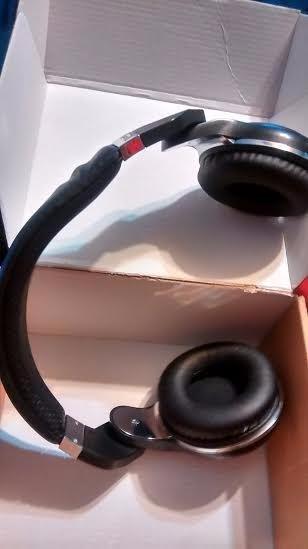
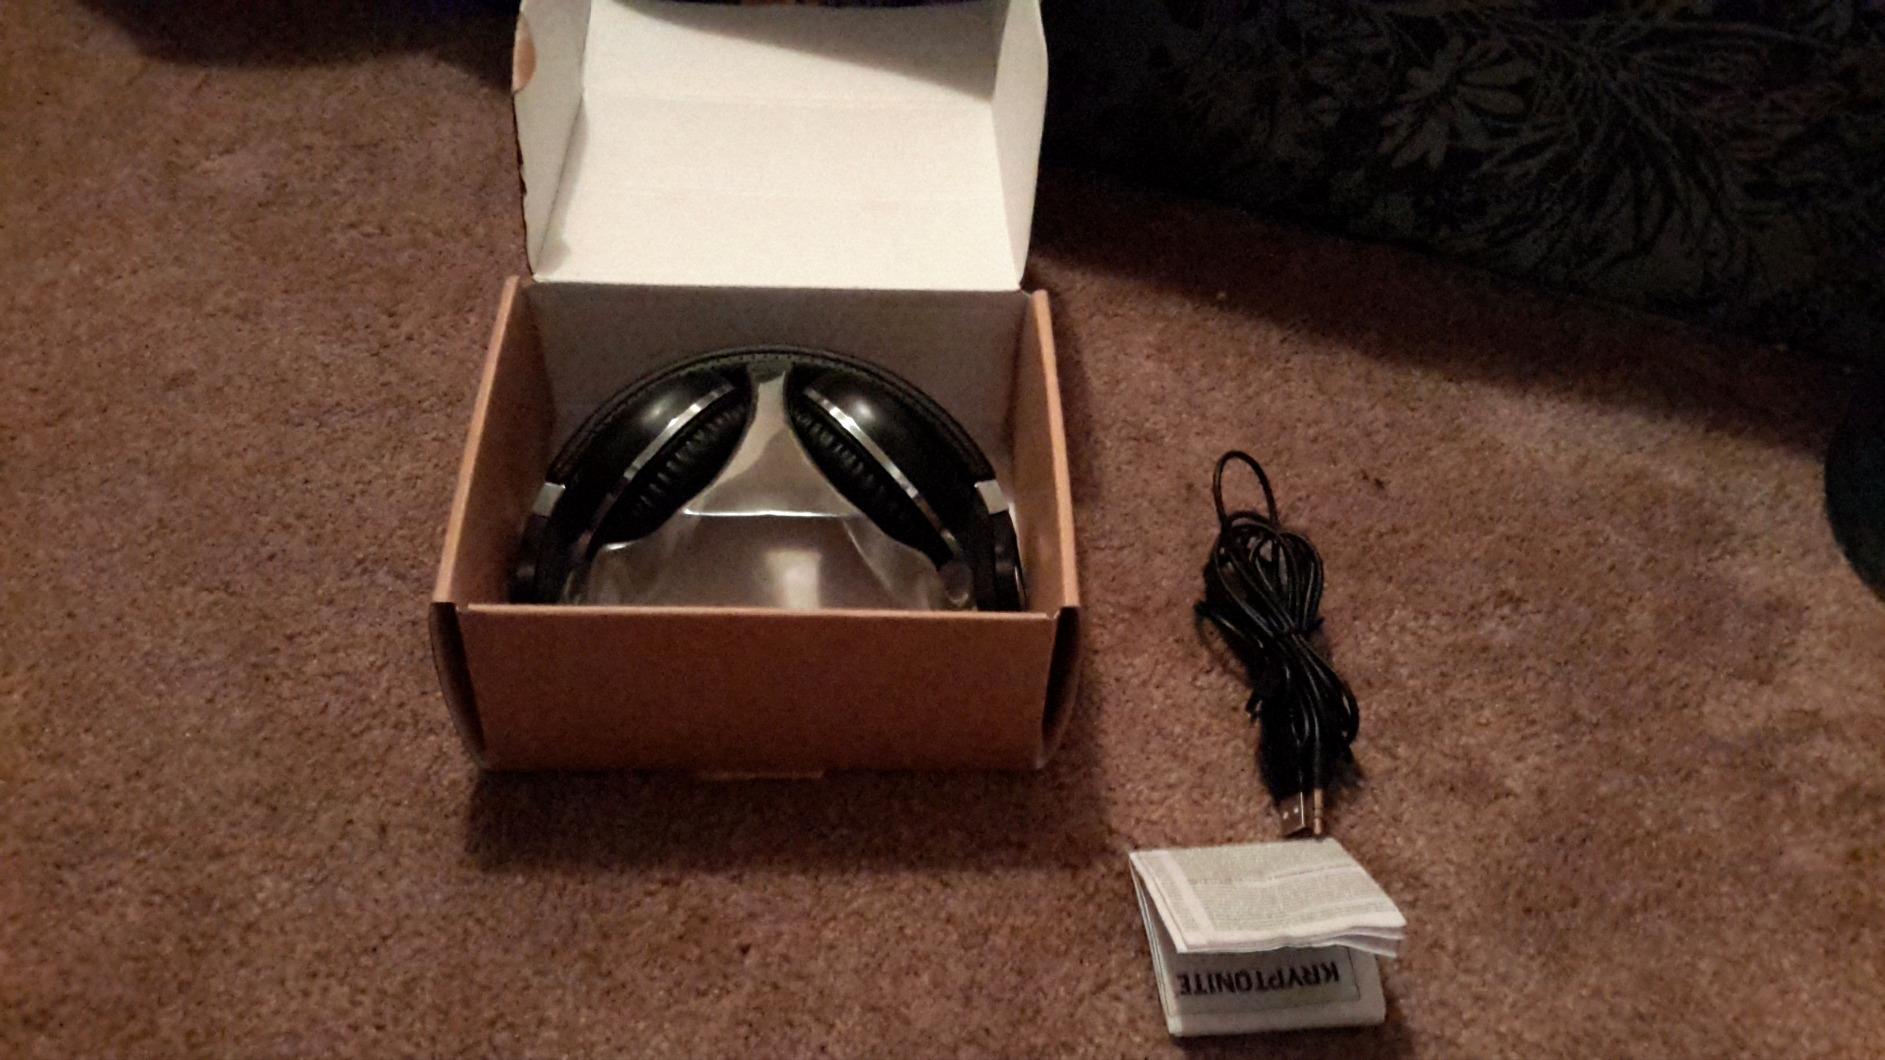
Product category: headphones
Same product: yes